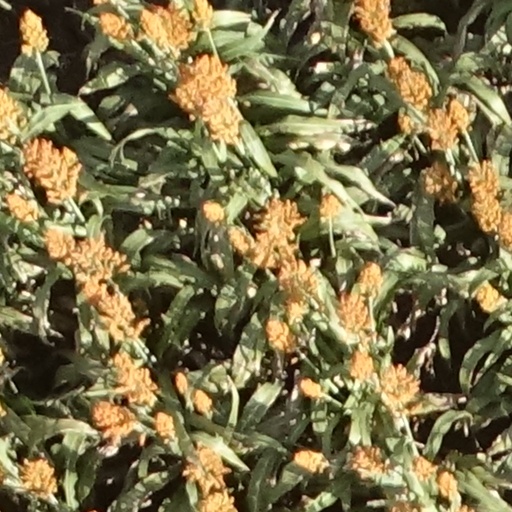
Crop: sorghum